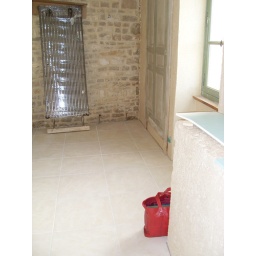
New floor in the bedroom